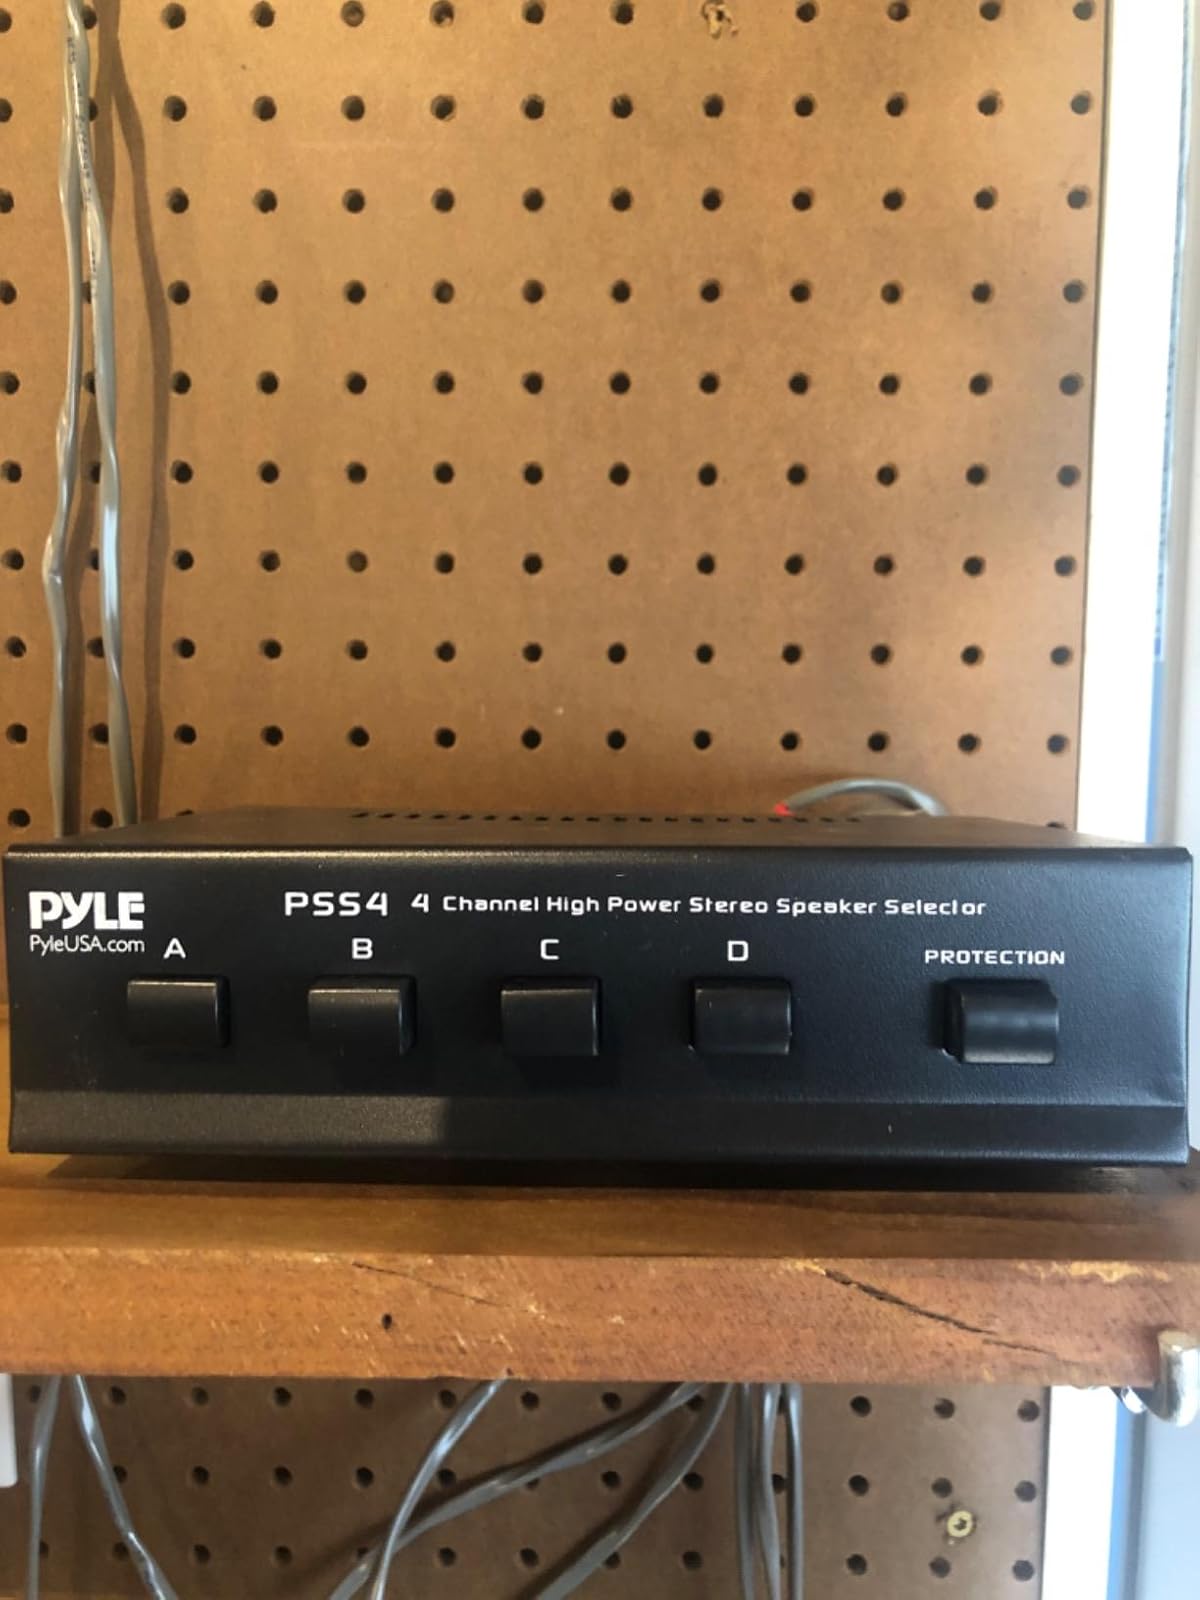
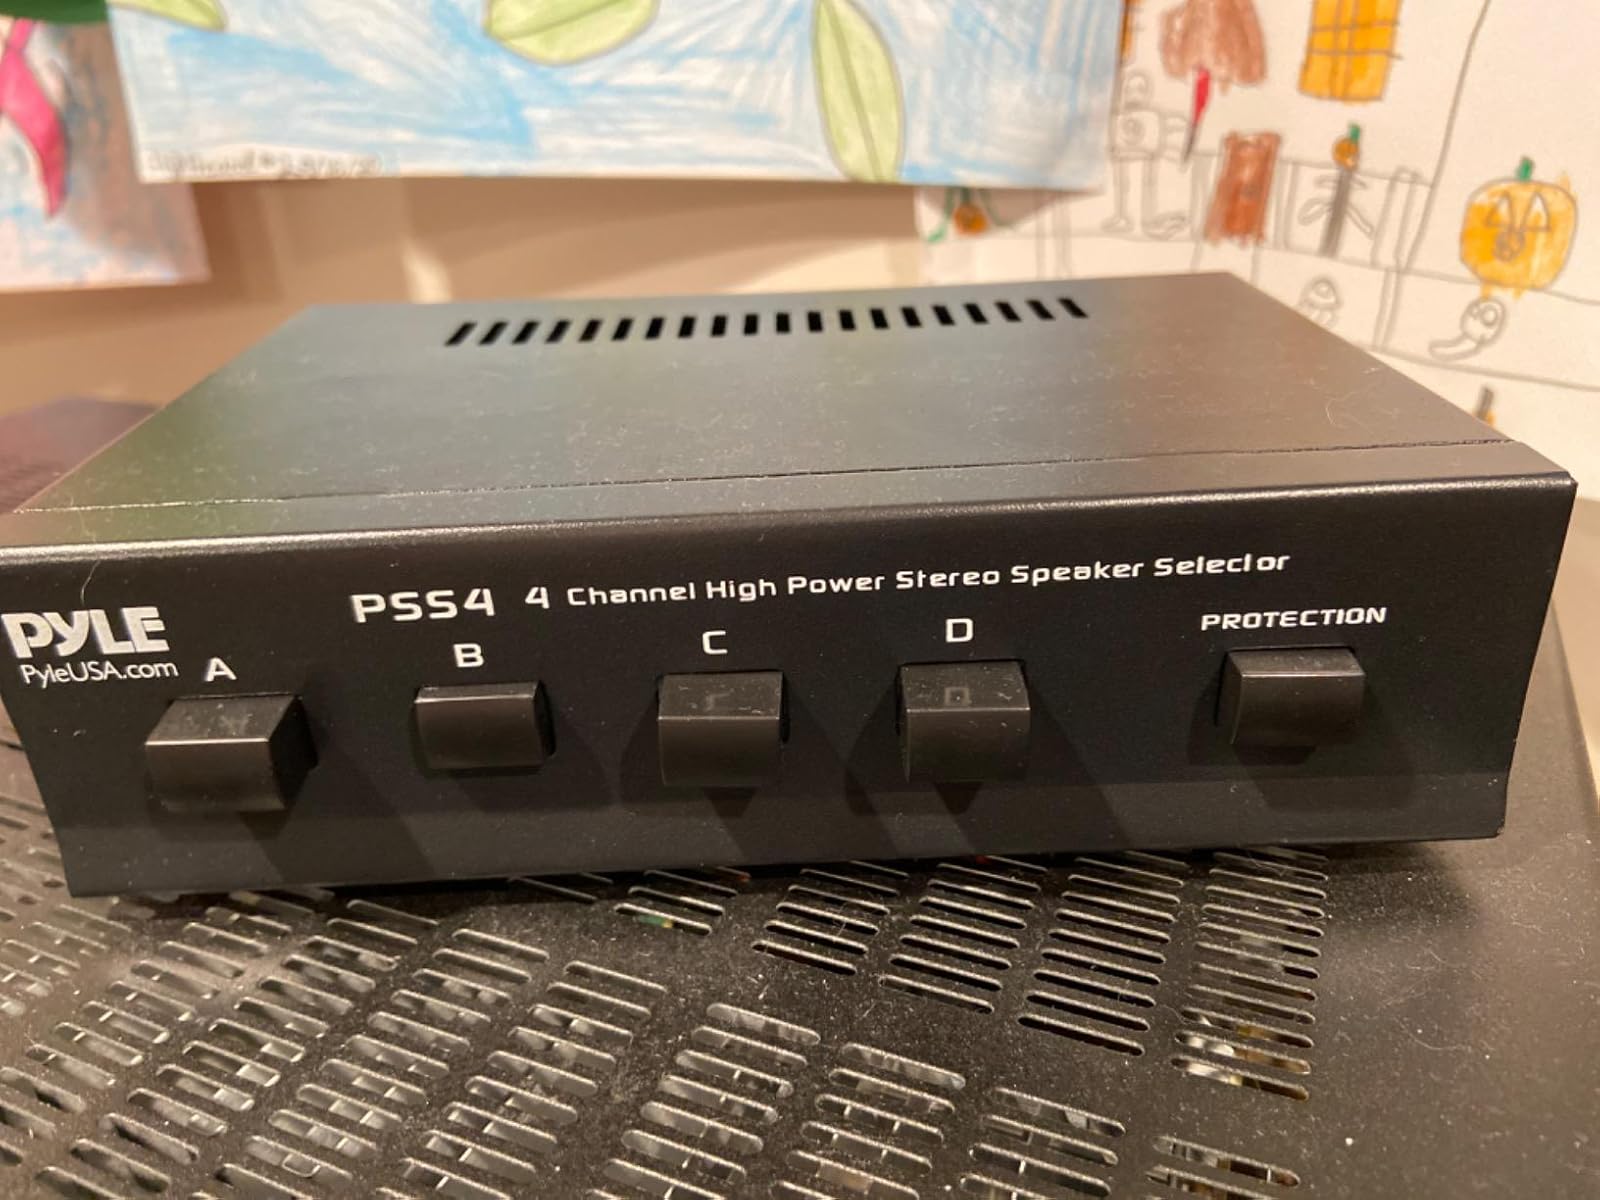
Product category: speaker
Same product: yes